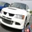
Label: automobile